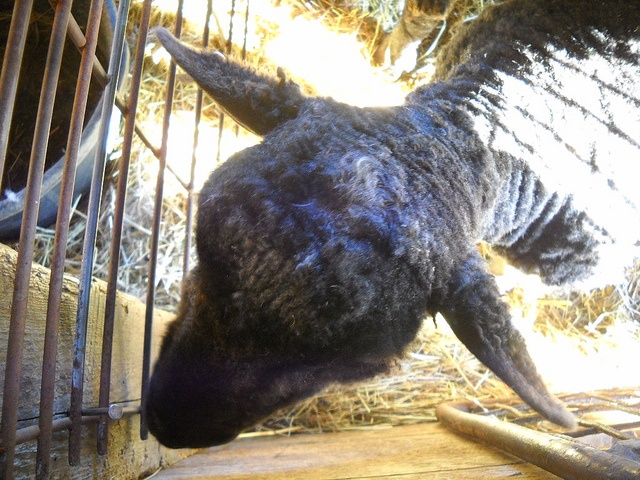
 A lamb looking at bars in a cage with grass.
An animal that is looking at something on the ground.
The top of a sheep is shown next to a fence.
A very large animal has its face near the fence.
A view from above of a goat in a cage.